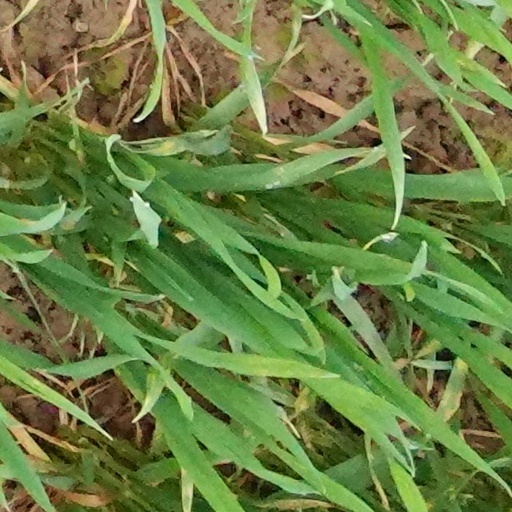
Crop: wheat